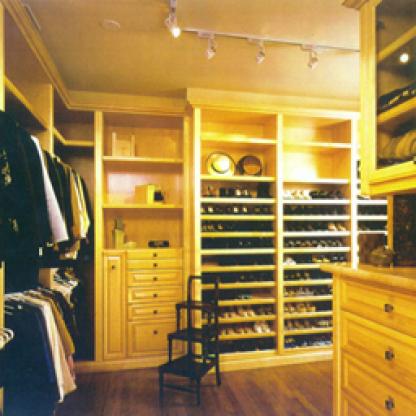
Scene: Indoor